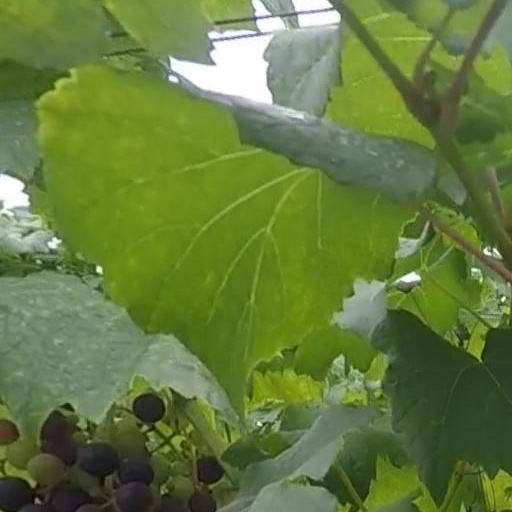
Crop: grape